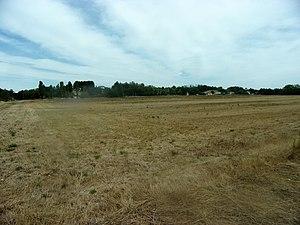
Le site du Moulin du Ru à Monthou-sur-Cher, partie de l'antique Tasciaca
Tasciaca était une vicus, antique, caractérisée par un ensemble d'aménagements gallo-romains situés sur les communes de Thésée, Pouillé et Monthou-sur-Cher, de part et d’autre du Cher, dans le département français de Loir-et-Cher en région Centre-Val de Loire.
Monthou-sur-Cher est une commune française située dans le département de Loir-et-Cher, en région Centre-Val de Loire.